Lexington Hotel (New York City)

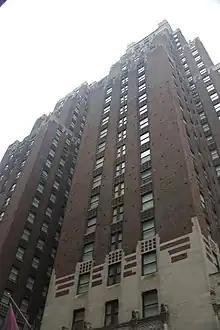
48th Street facade, with light court

Indian conglomerate Tata Group acquired the Lexington in September 1981, and the Taj Hotels chain began managing the hostelry. During this time, the Lexington operated as a mid-priced hotel. The base of the hotel, which had been altered several times throughout its history, was rebuilt in the 1980s; the rebuilt base resembled the original design. The New York Playboy Club relocated to the Chateau Madrid's former space in 1983, but the club was only housed at the hotel for a short time. The hotel rebranded eight of its floors as the Lexington Towers in 1990, including the 23rd floor, which contained non-smoking rooms. The Lexington Towers also contained a private lounge with a bar, as well as mini-fridges and turndown service in each room.